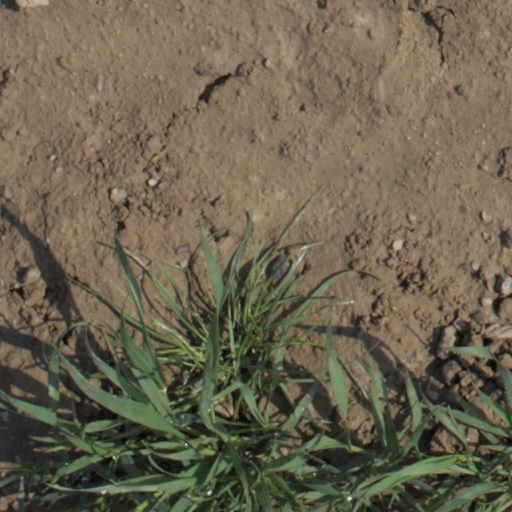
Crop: wheat